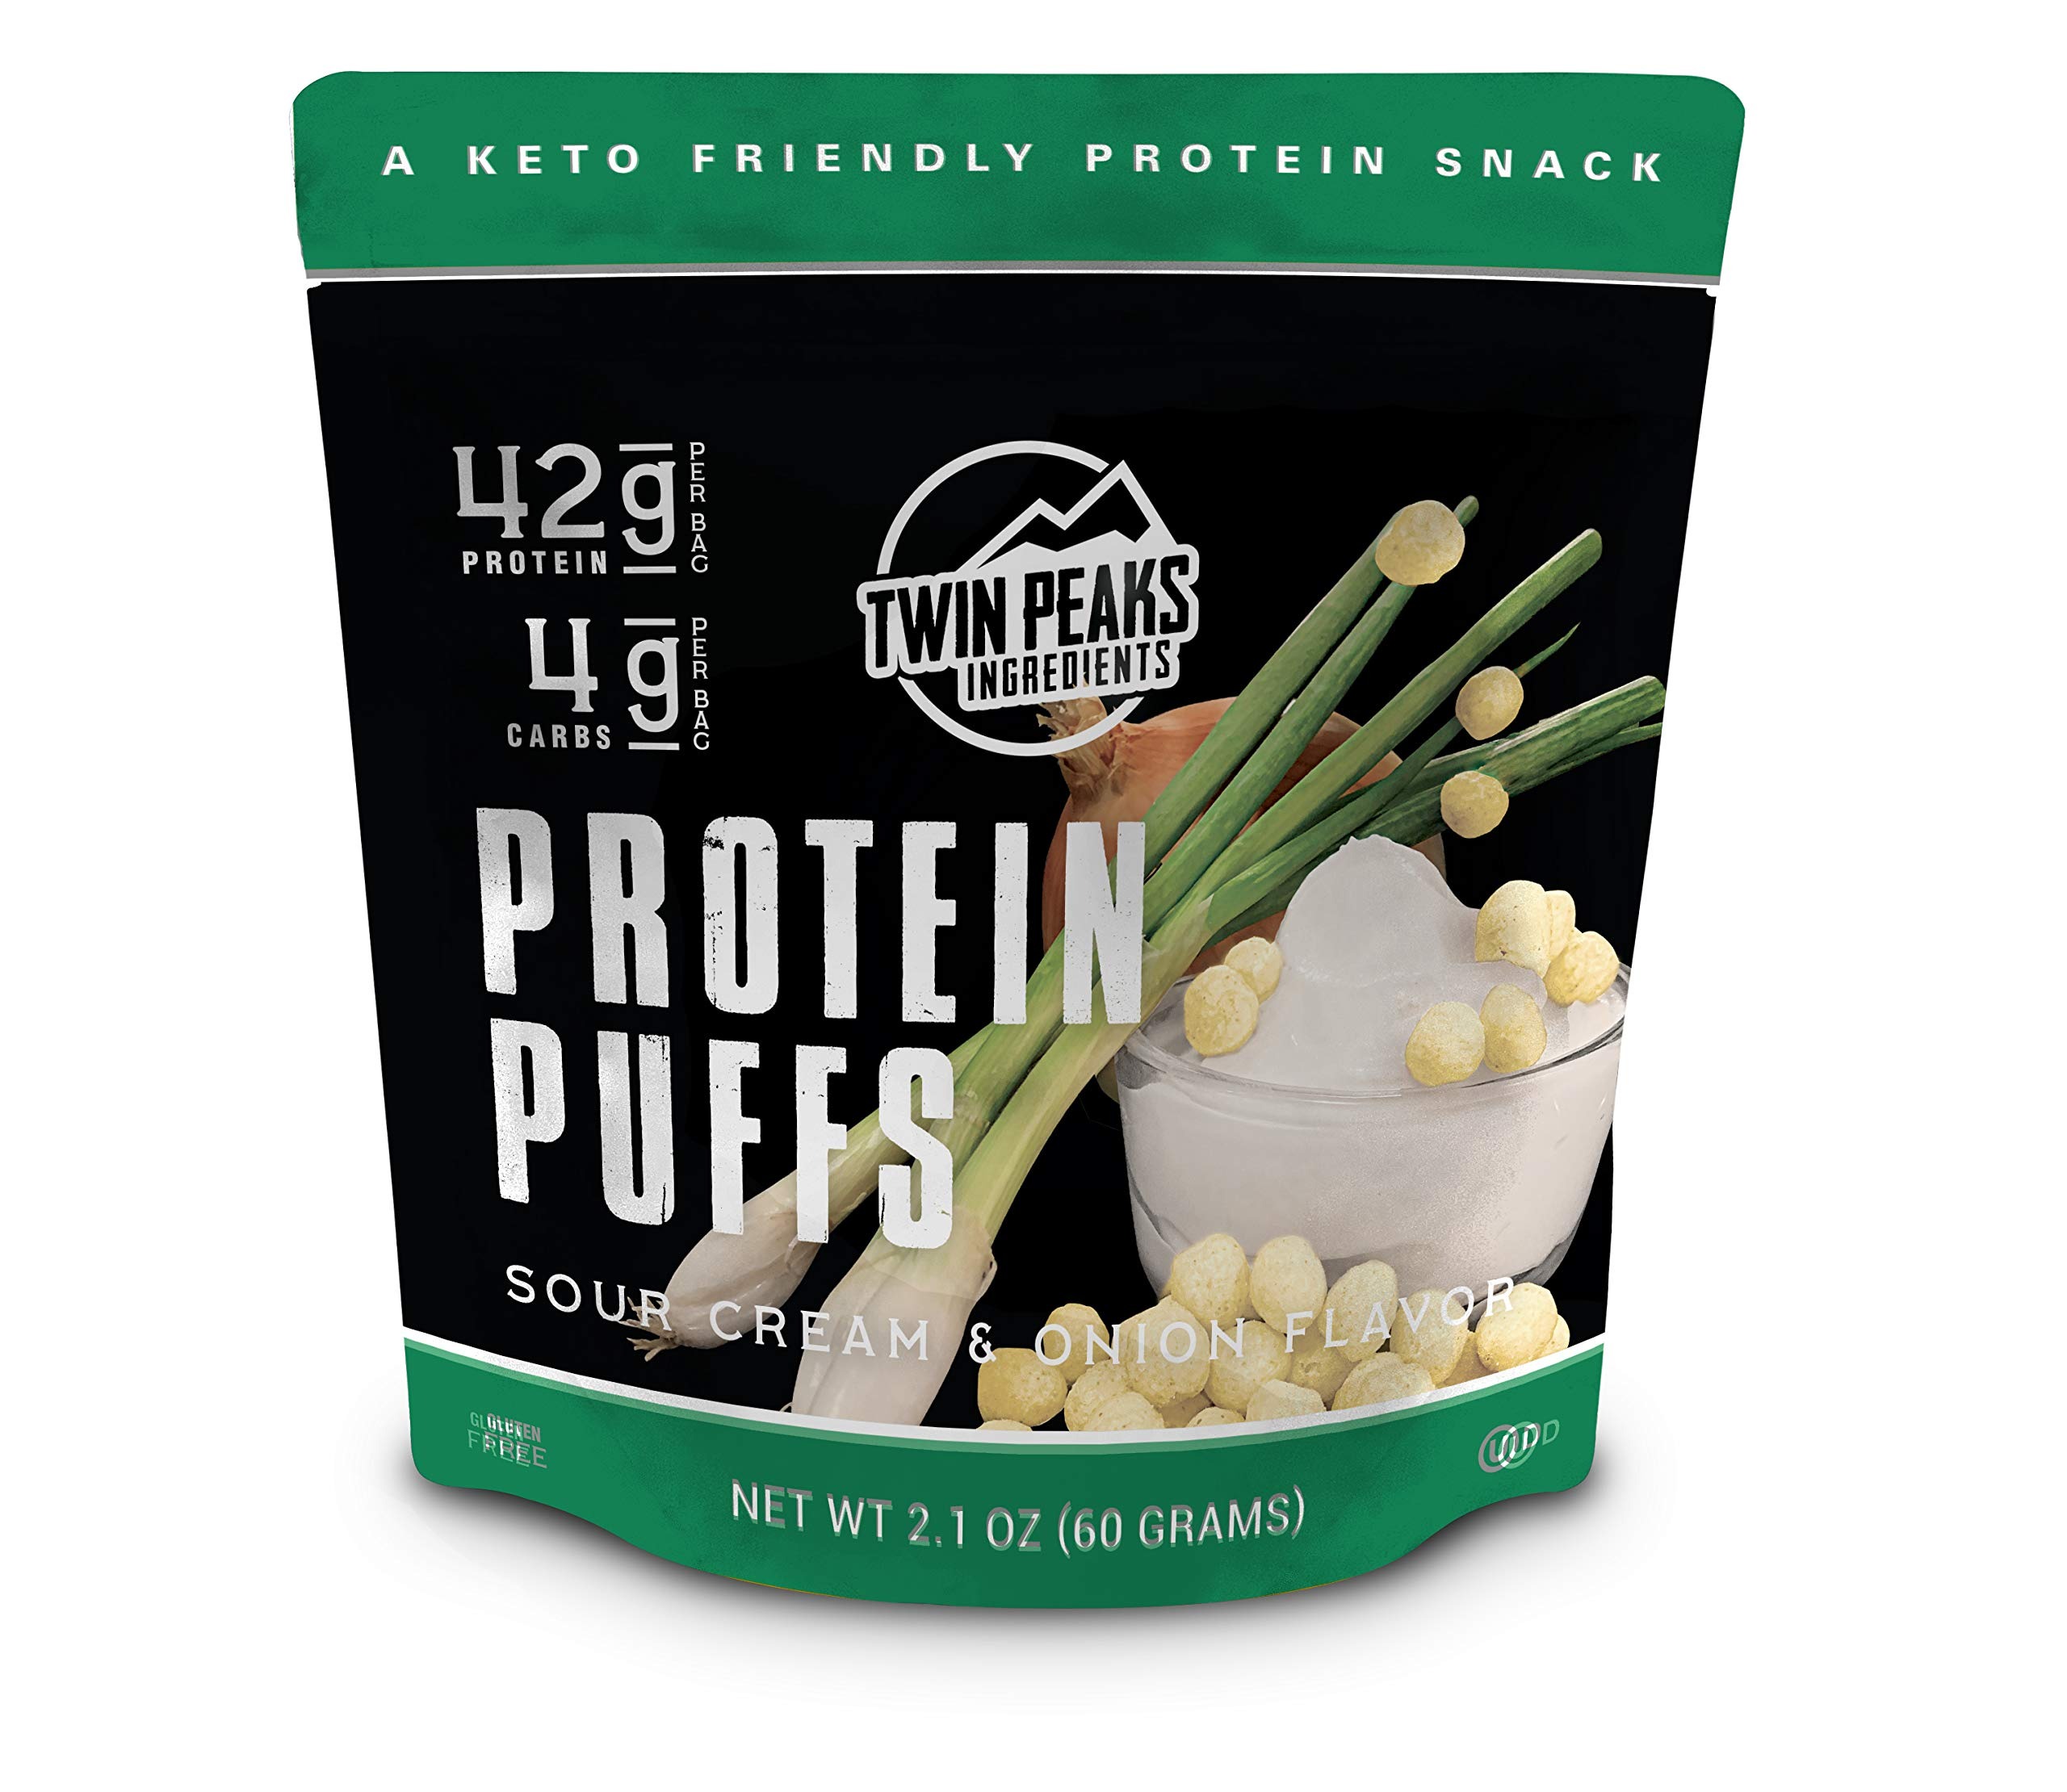
Item Name: Twin Peaks Low Carb, Keto Friendly Protein Puffs, Sour Cream & Onion 2 Servings, 3 Pack (60g, 42g Protein, 4g Carbs)
Value: 6.3
Unit: Ounce

Price: 16.82